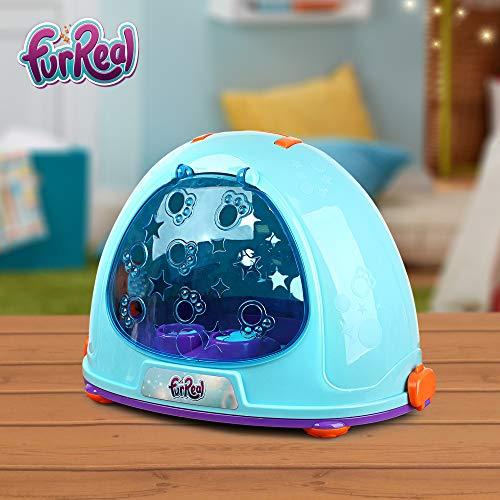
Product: Hauck FurReal Pet Grooming Mobile Salon and Spa Carrying Case with 11 Accessories
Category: Toys & Games | Dress Up & Pretend Play | Beauty & Fashion
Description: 11 Piece Accessories: For all your pet‘s needs, the Grooming Salon includes; shower head, hair dryer, scissor, brush, shampoo, and conditioner bottles, feeding bottle and pet treats.
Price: $39.99
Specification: ProductDimensions:15.3x10.6x10.4inches|ItemWeight:4.3pounds|ShippingWeight:4.3pounds(Viewshippingratesandpolicies)|ASIN:B07RWW2F4P|Itemmodelnumber:D75285|Manufacturerrecommendedage:24monthsandup